Kara Nova

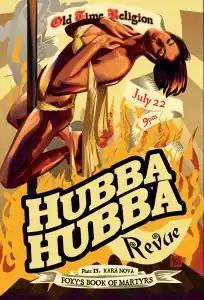
Kara Nova featured in Hubba Hubba Revue poster, 2011 with burlesque captions

In 2011, she performed regularly as a pole acrobat in venues along the West Coast with burlesque troupe "Hubba Hubba Revue", and with avant-garde cabaret circus troupe "The Vau de Vire Society". In July 2011, Kara Nova featured in the Hubba Hubba Revue's poster as pole acrobat/witch being burnt at the stake, with the burlesque captions "Old Time Religion" and "Plate 15. Kara Nova. Foxy's Book of Martyrs" - a play on Foxe's Book of Martyrs.